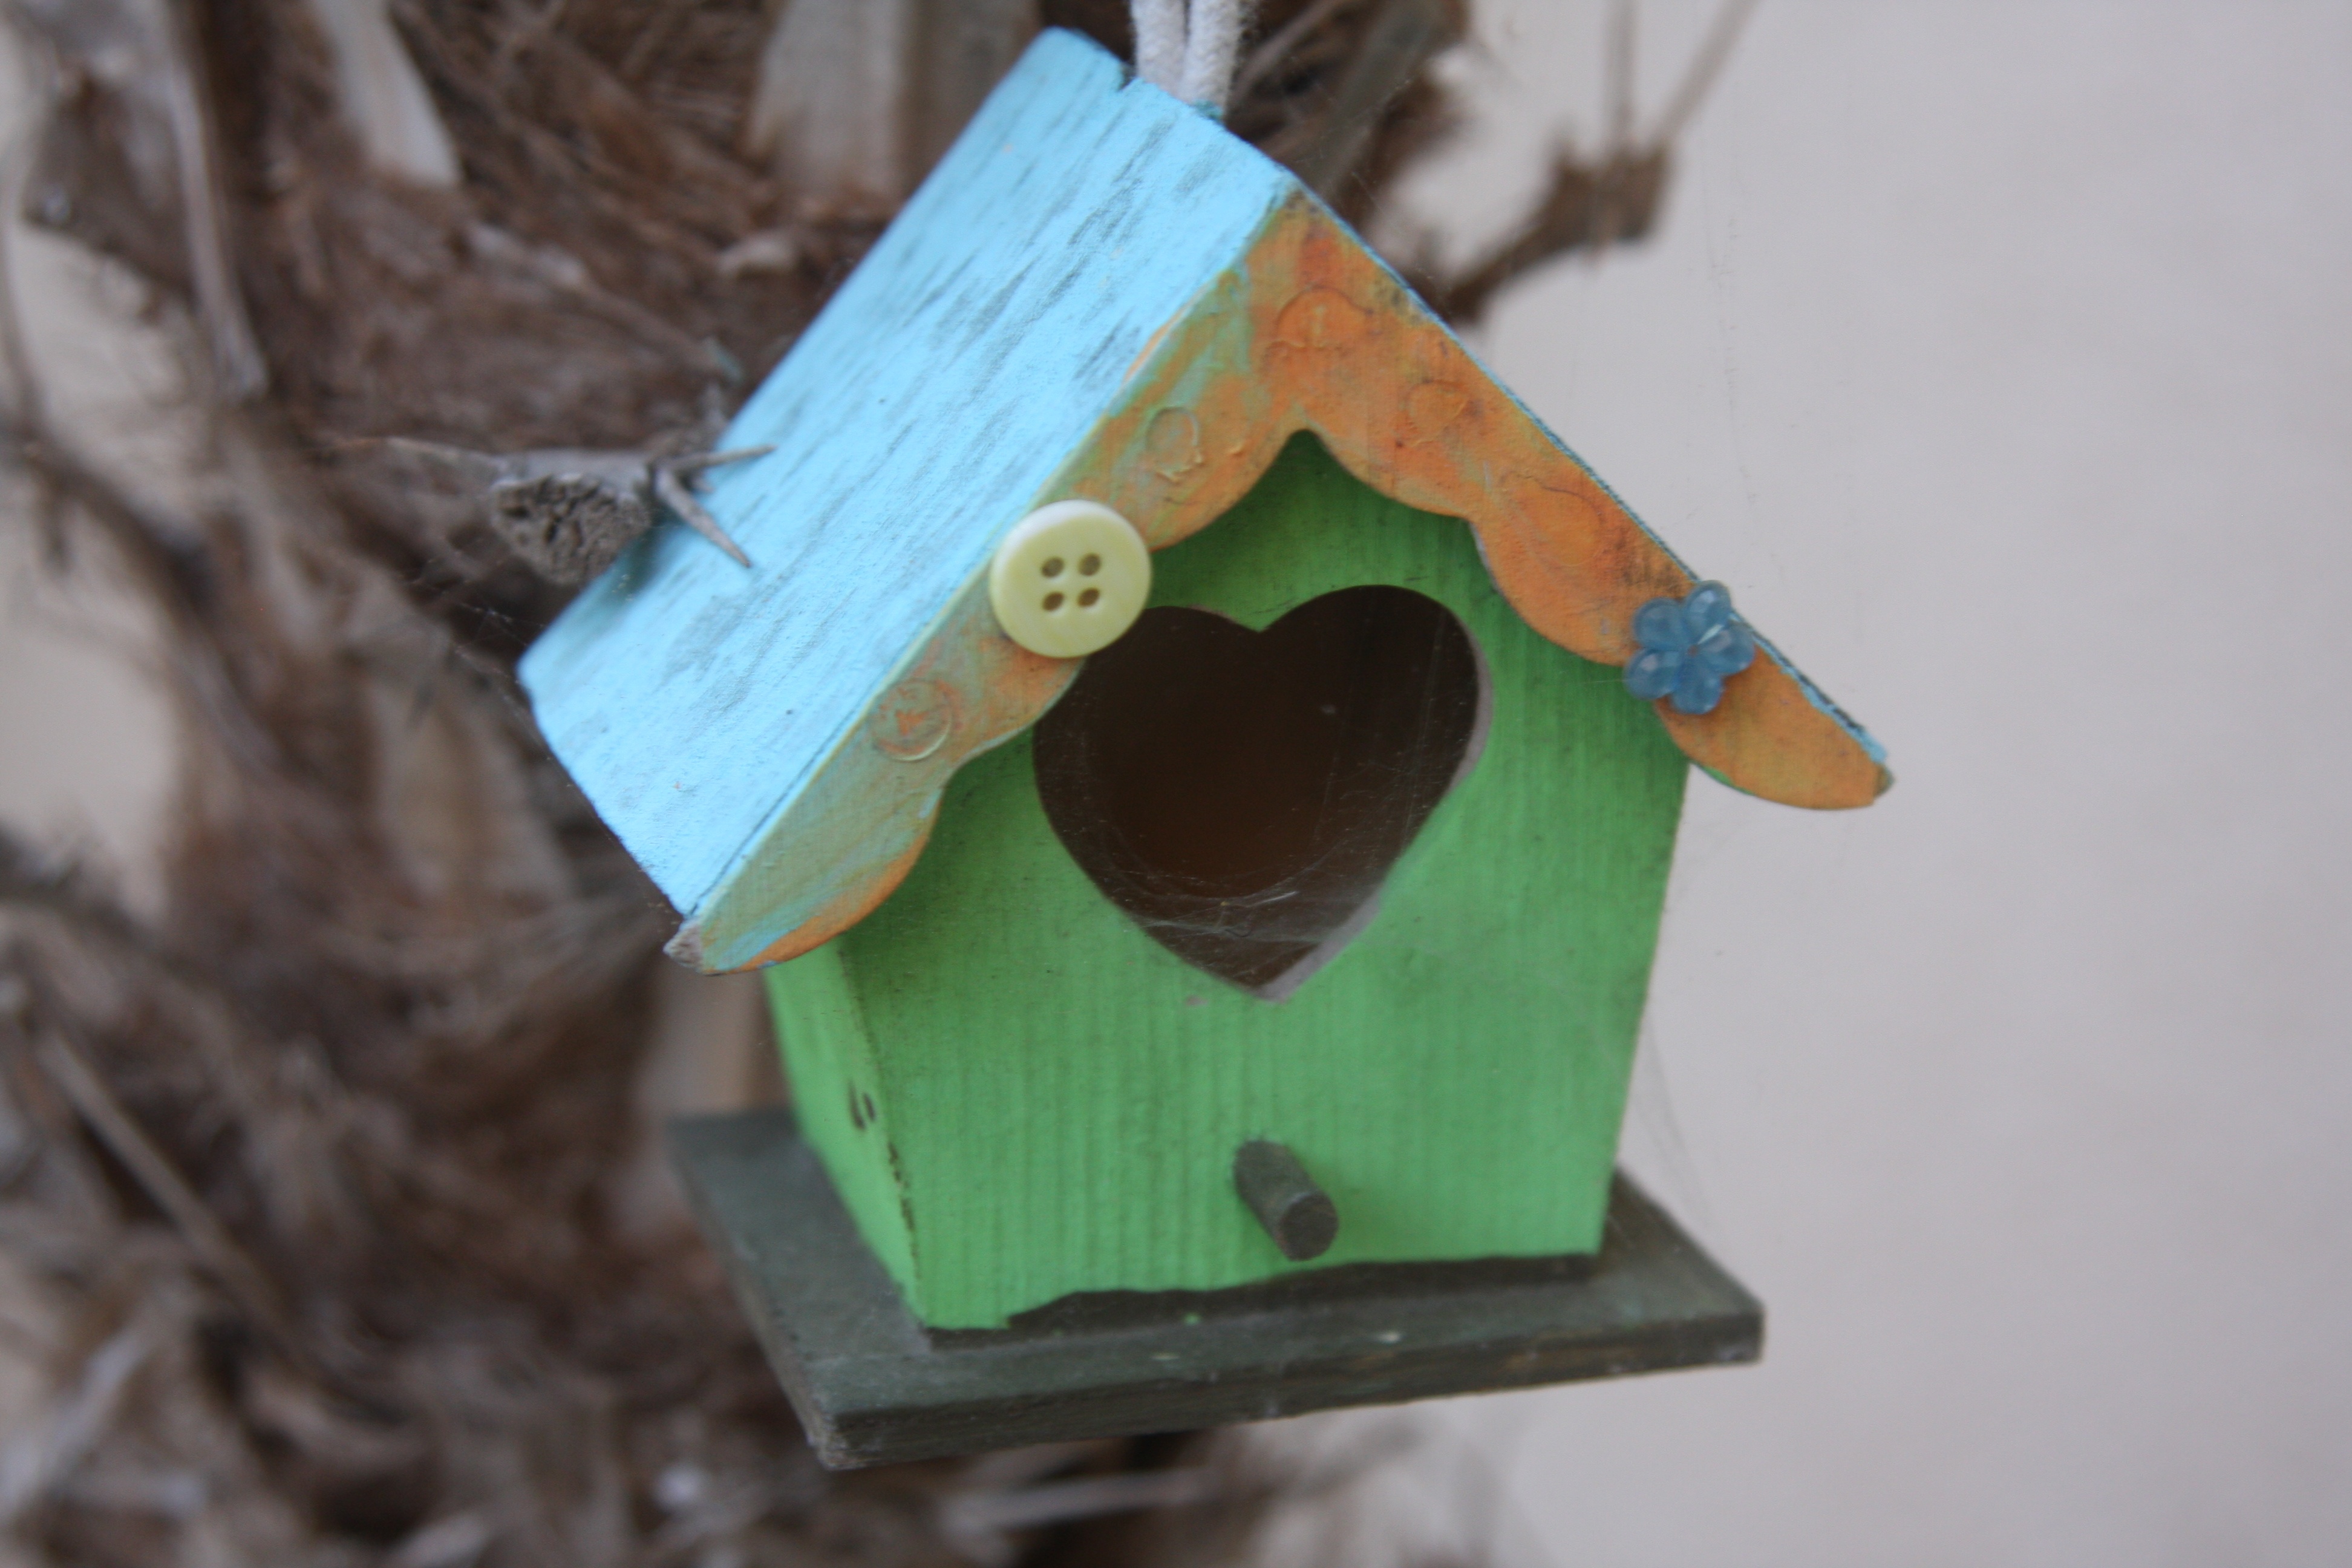
wood, green, birdhouse, bird feeder